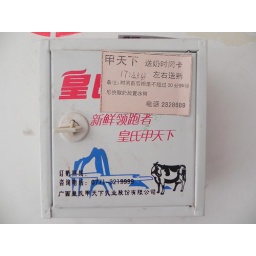
They leave your milk in little boxes next to your door